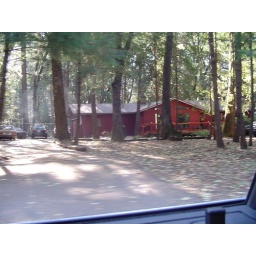
Example houses in the forest 3